A Long Goodbye

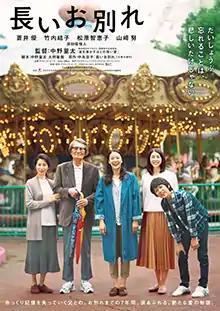
Film poster

A 70-year-old man informs his wife and daughters that he has Alzheimer's disease. His family members digest the news and each react differently as his illness progresses, but realize there are also some things that he will not forget. The story examines drama of the family members' own individual challenges as they come to deal with their father's illness.